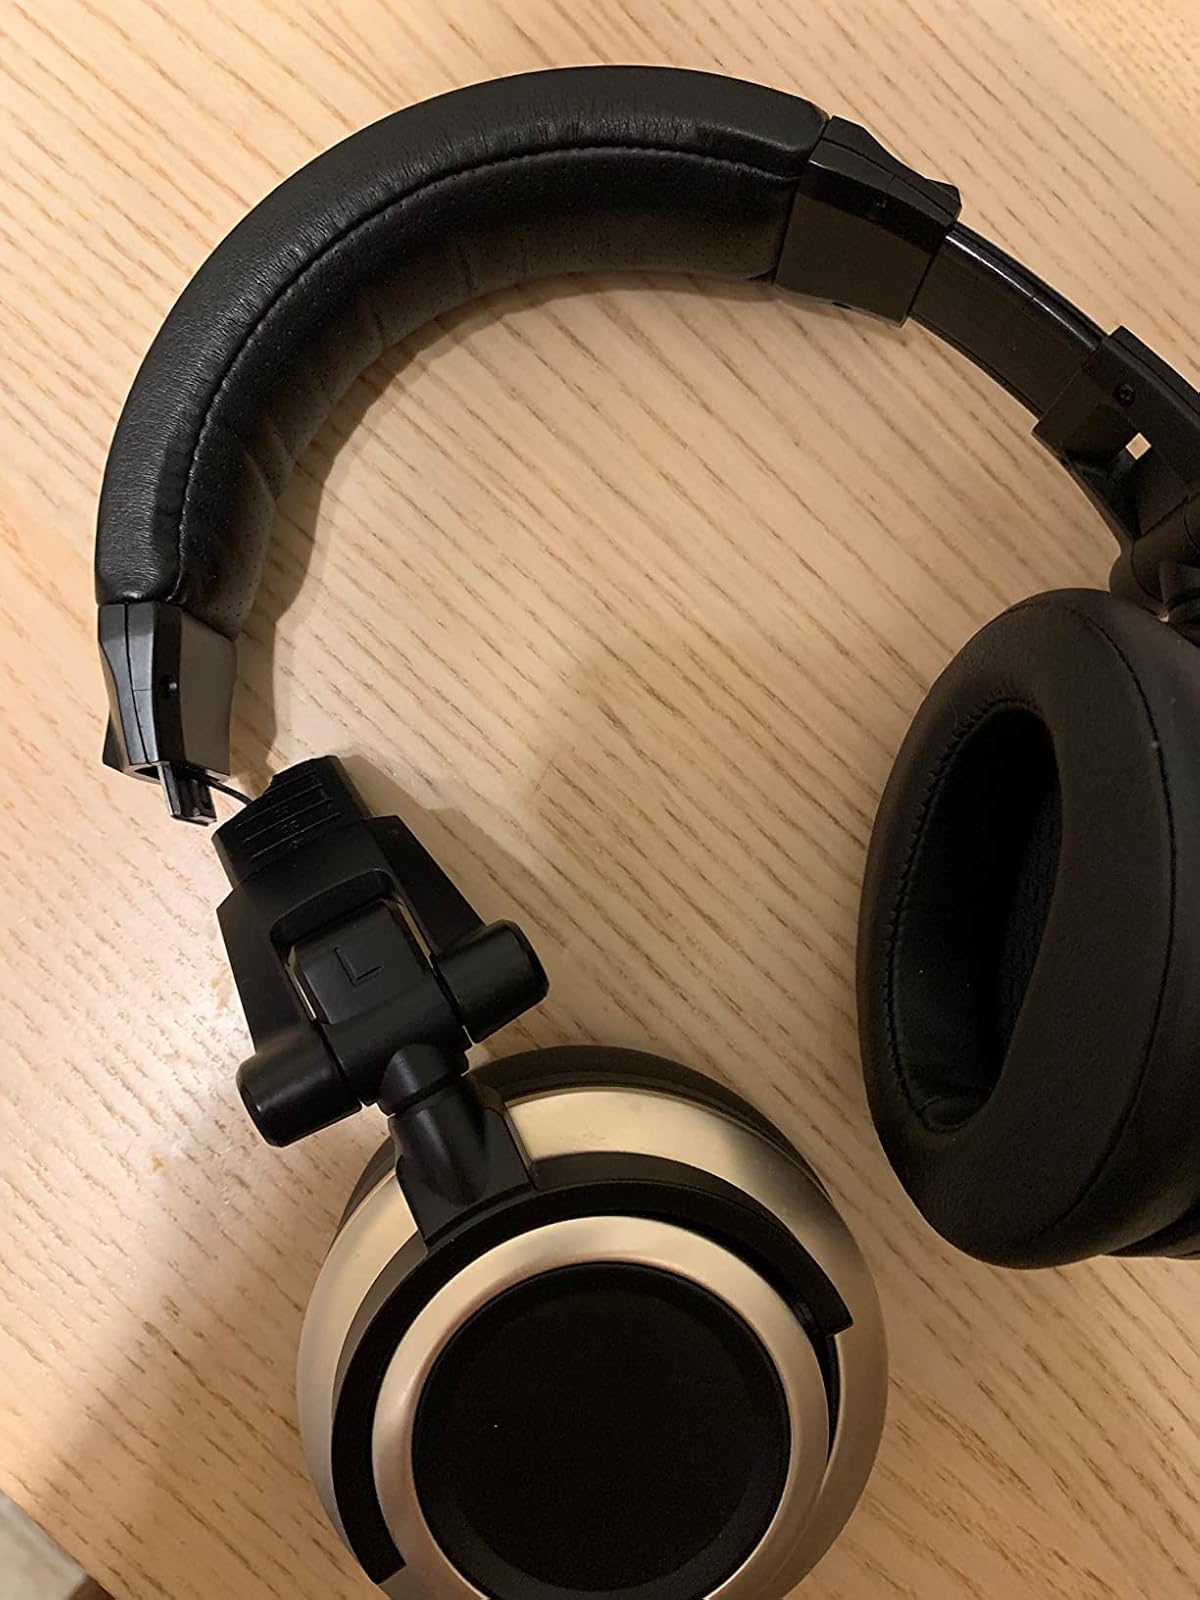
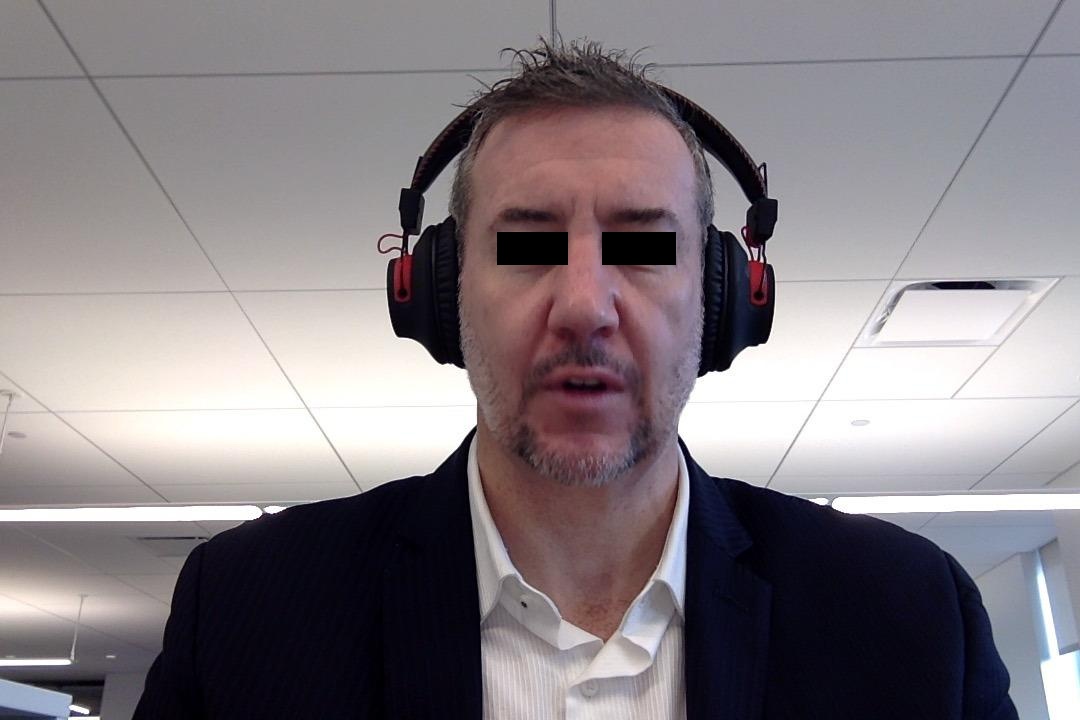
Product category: headphones
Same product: no